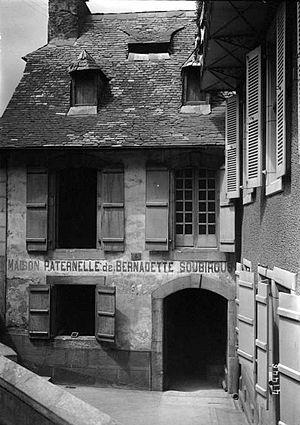
Maison paternelle de Bernadette Soubirous, moulin Lacadé, Lourdes